Dirty (Sonic Youth album)

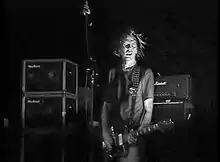
Thurston Moore onstage with Sonic Youth in the Netherlands, September 1, 1991

Following the release of "Daydream Nation" in 1988, Sonic Youth were interested in signing with a major record label. By the middle of 1989, the top contenders for the band's new label were A&M Records, Atlantic Records and Mute Records. Between late 1989 and early 1990, Geffen Records announced its interest in signing the band. Sonic Youth eventually signed a five-album deal with Geffen for an estimated $300,000. However, the band was disappointed when they discovered that the albums would be released on the newly created Geffen sub-label, DGC Records.